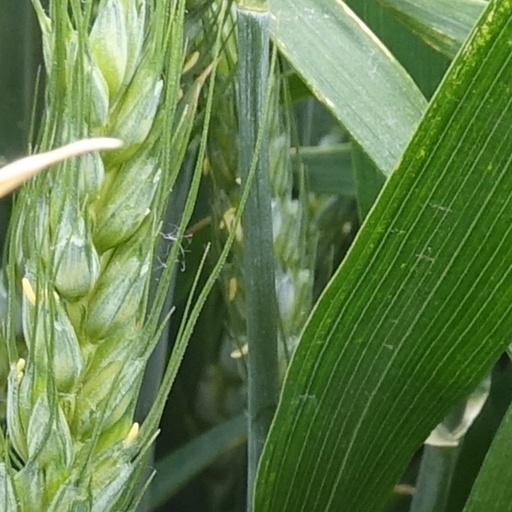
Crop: wheat